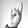
ASL letter: R